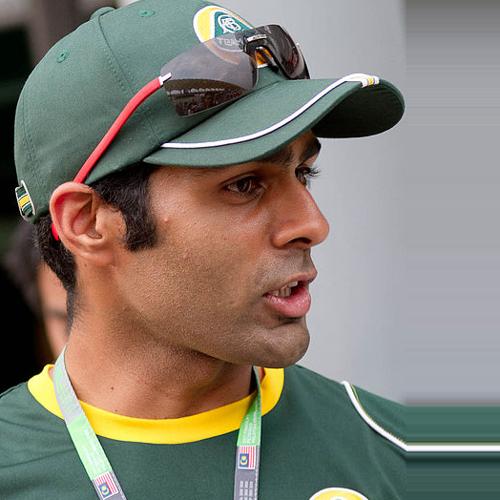
Age: 26